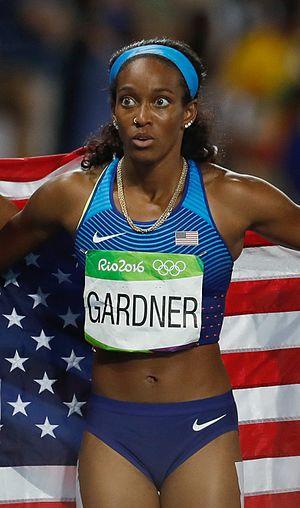
English Gardner est une athlète américaine spécialiste du 100 mètres et du 200 mètres.